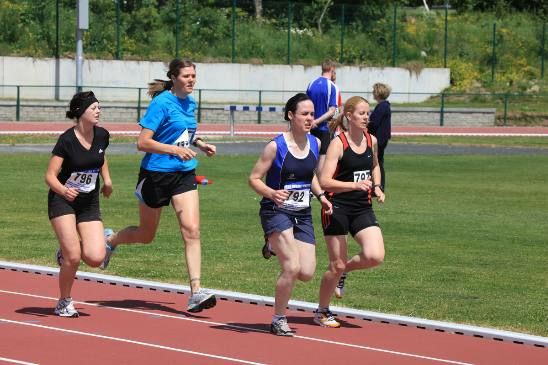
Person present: Yes